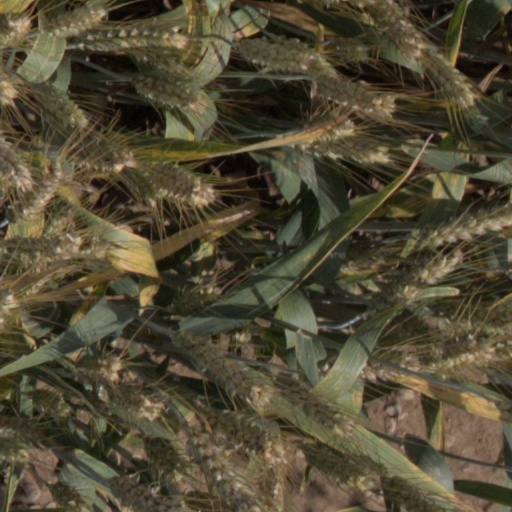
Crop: wheat